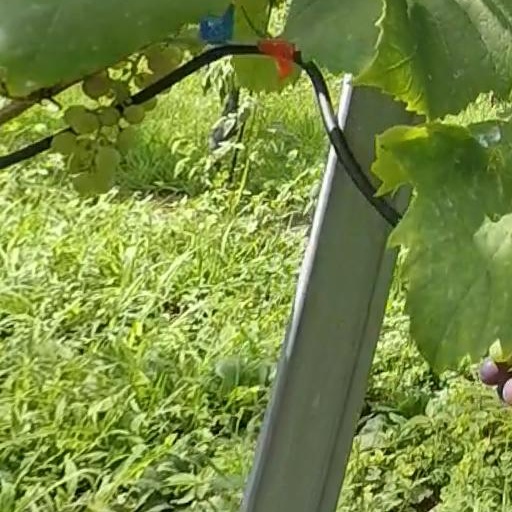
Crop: grape